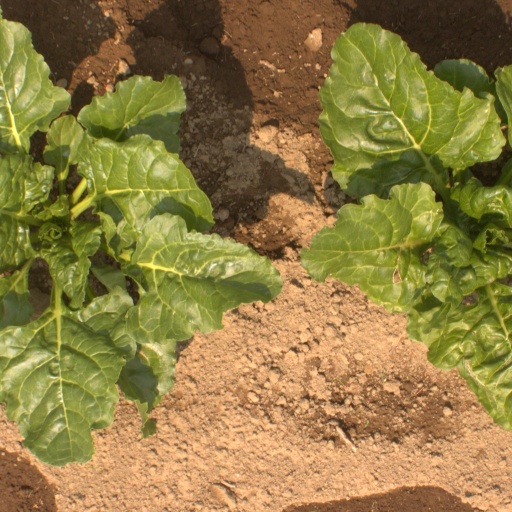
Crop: sugar beet